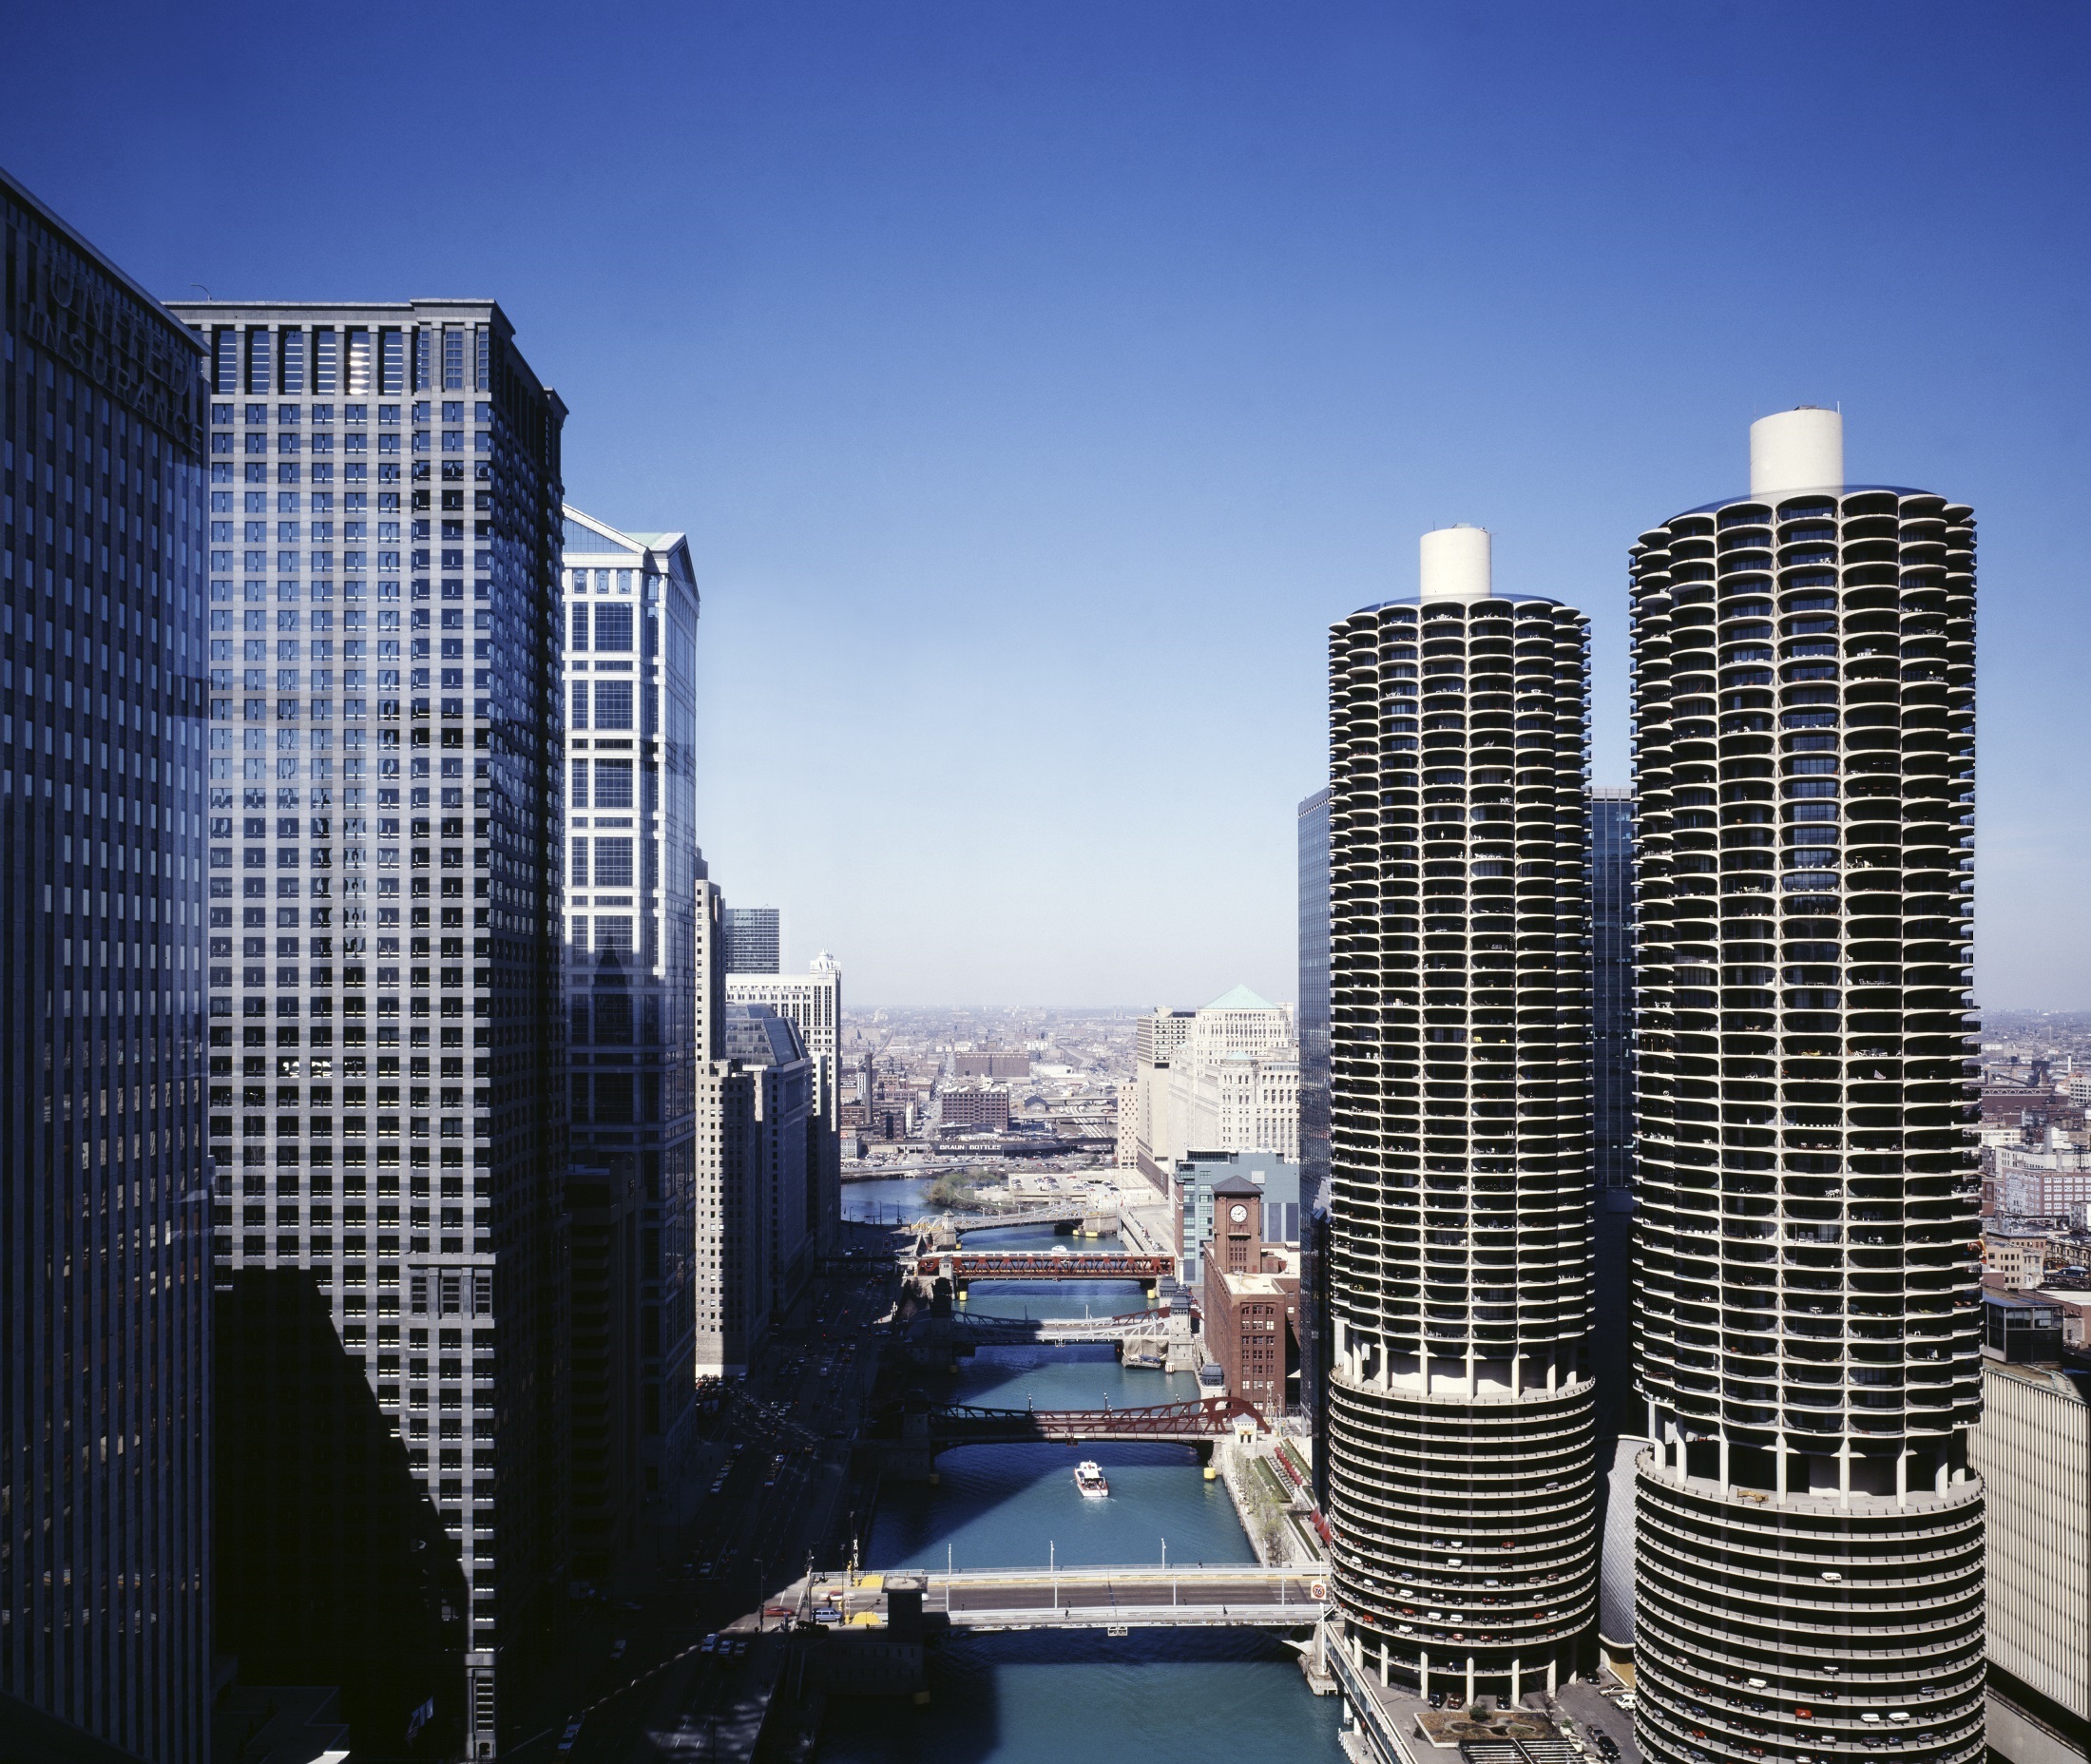
horizon, architecture, skyline, building, city, skyscraper, urban, cityscape, downtown, panoramic, reflection, tower, landmark, chicago, metropolitan, modern, tower block, buildings, illinois, offices, financial, metropolis, condominium, marina overlook, urban area, human settlement, metropolitan area